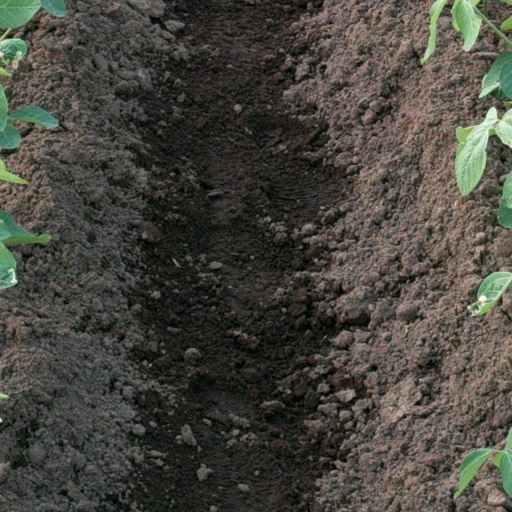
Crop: soybean